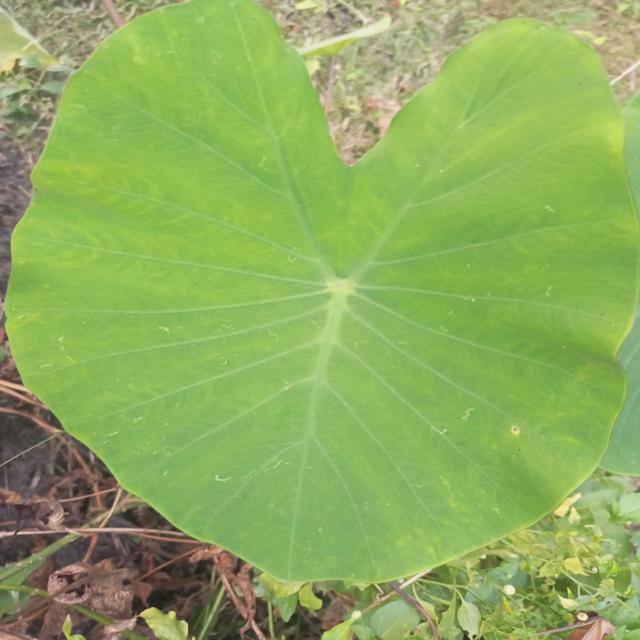
Label: Healthy